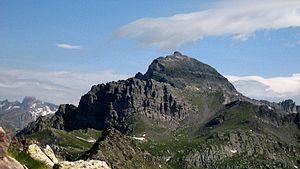
Mont du Grand Capelet 2935 mètres
Les Alpes du Sud sont une zone géographique naturelle des Alpes françaises située principalement dans la région Provence-Alpes-Côte d'Azur, le reste se trouvant dans la région Auvergne-Rhône-Alpes.
Le Grand Capelet est un sommet du massif du Mercantour-Argentera culminant à 2 935 mètres d'altitude, à l'ouest-nord-ouest du mont Bégo, à cheval entre les communes françaises de Belvédère et Tende.